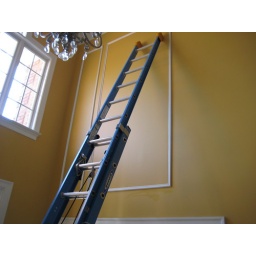
Shadow boxes or shadowbox picture frame wainscoting on high wall in foyer in Richmond Va homes.